N. S. Rajaram

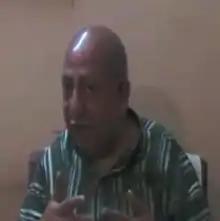

Navaratna Srinivasa Rajaram (22 September 1943 – 11 December 2019) was an Indian academic at University of Indiana, scholar and NASA scientist. He is notable for propounding the "Indigenous Aryans" hypothesis, asserting that the Vedic period was extremely advanced from a scientific view-point, and claiming of having deciphered the Indus script. Academics find his scholarship to be composed of dishonest polemics in service of a communal agenda.